William Grant High School

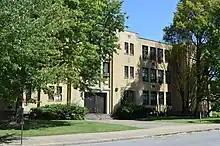
Lincoln-Grant School building at 824 Greenup Street

William Grant High School was a public high school for African Americans in Covington, Kentucky. It also served African American students from surrounding areas who were not allowed to attend the whites-only schools in the county. The elementary and secondary schools that became known as Lincoln-Grant School were in a school built on 7th Street until they were relocated to a new building at 824 Greenup. The school closed after desegregation and its students transferred to Holmes High School, The elementary school continued on until 1976. The Northern Kentucky Community Center occupied the school after it closed. In 2017 it became the Lincoln Grant Scholar House housing single parents with low incomes. Joseph M. Walton's "The Life and Legacy of Lincoln School, Covington, Kentucky, 1866-1976" was published in 2010. He graduated from the school with honors in 1958. The school was listed on the National Register of Historic Places in 2013. It is in the Emery-Price Historic District.